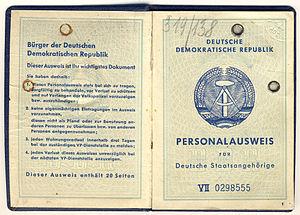
La Personalausweis für Bürger der Deutschen Demokratischen Republik est le document d'identité des citoyens est-allemands entre 1953 et la réunification. Par la suite, certains documents ont été valables jusqu'au 31 décembre 1995.